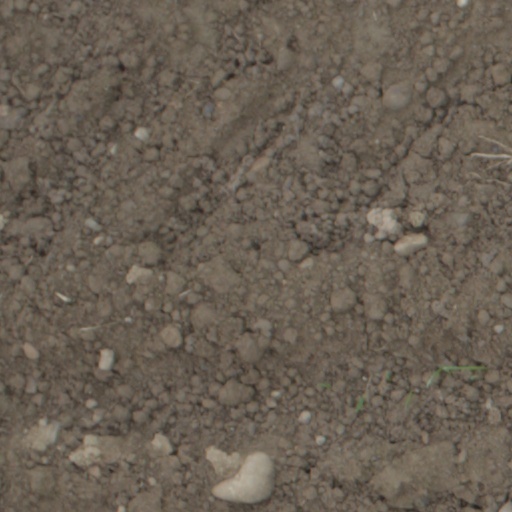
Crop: wheat